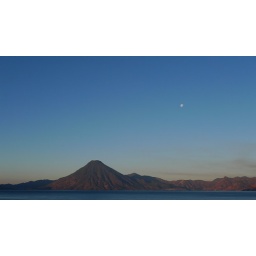
The volcanoes around Atitlan are so often heavily shrouded in clouds that a clear morning makes for snap-happy travelers.